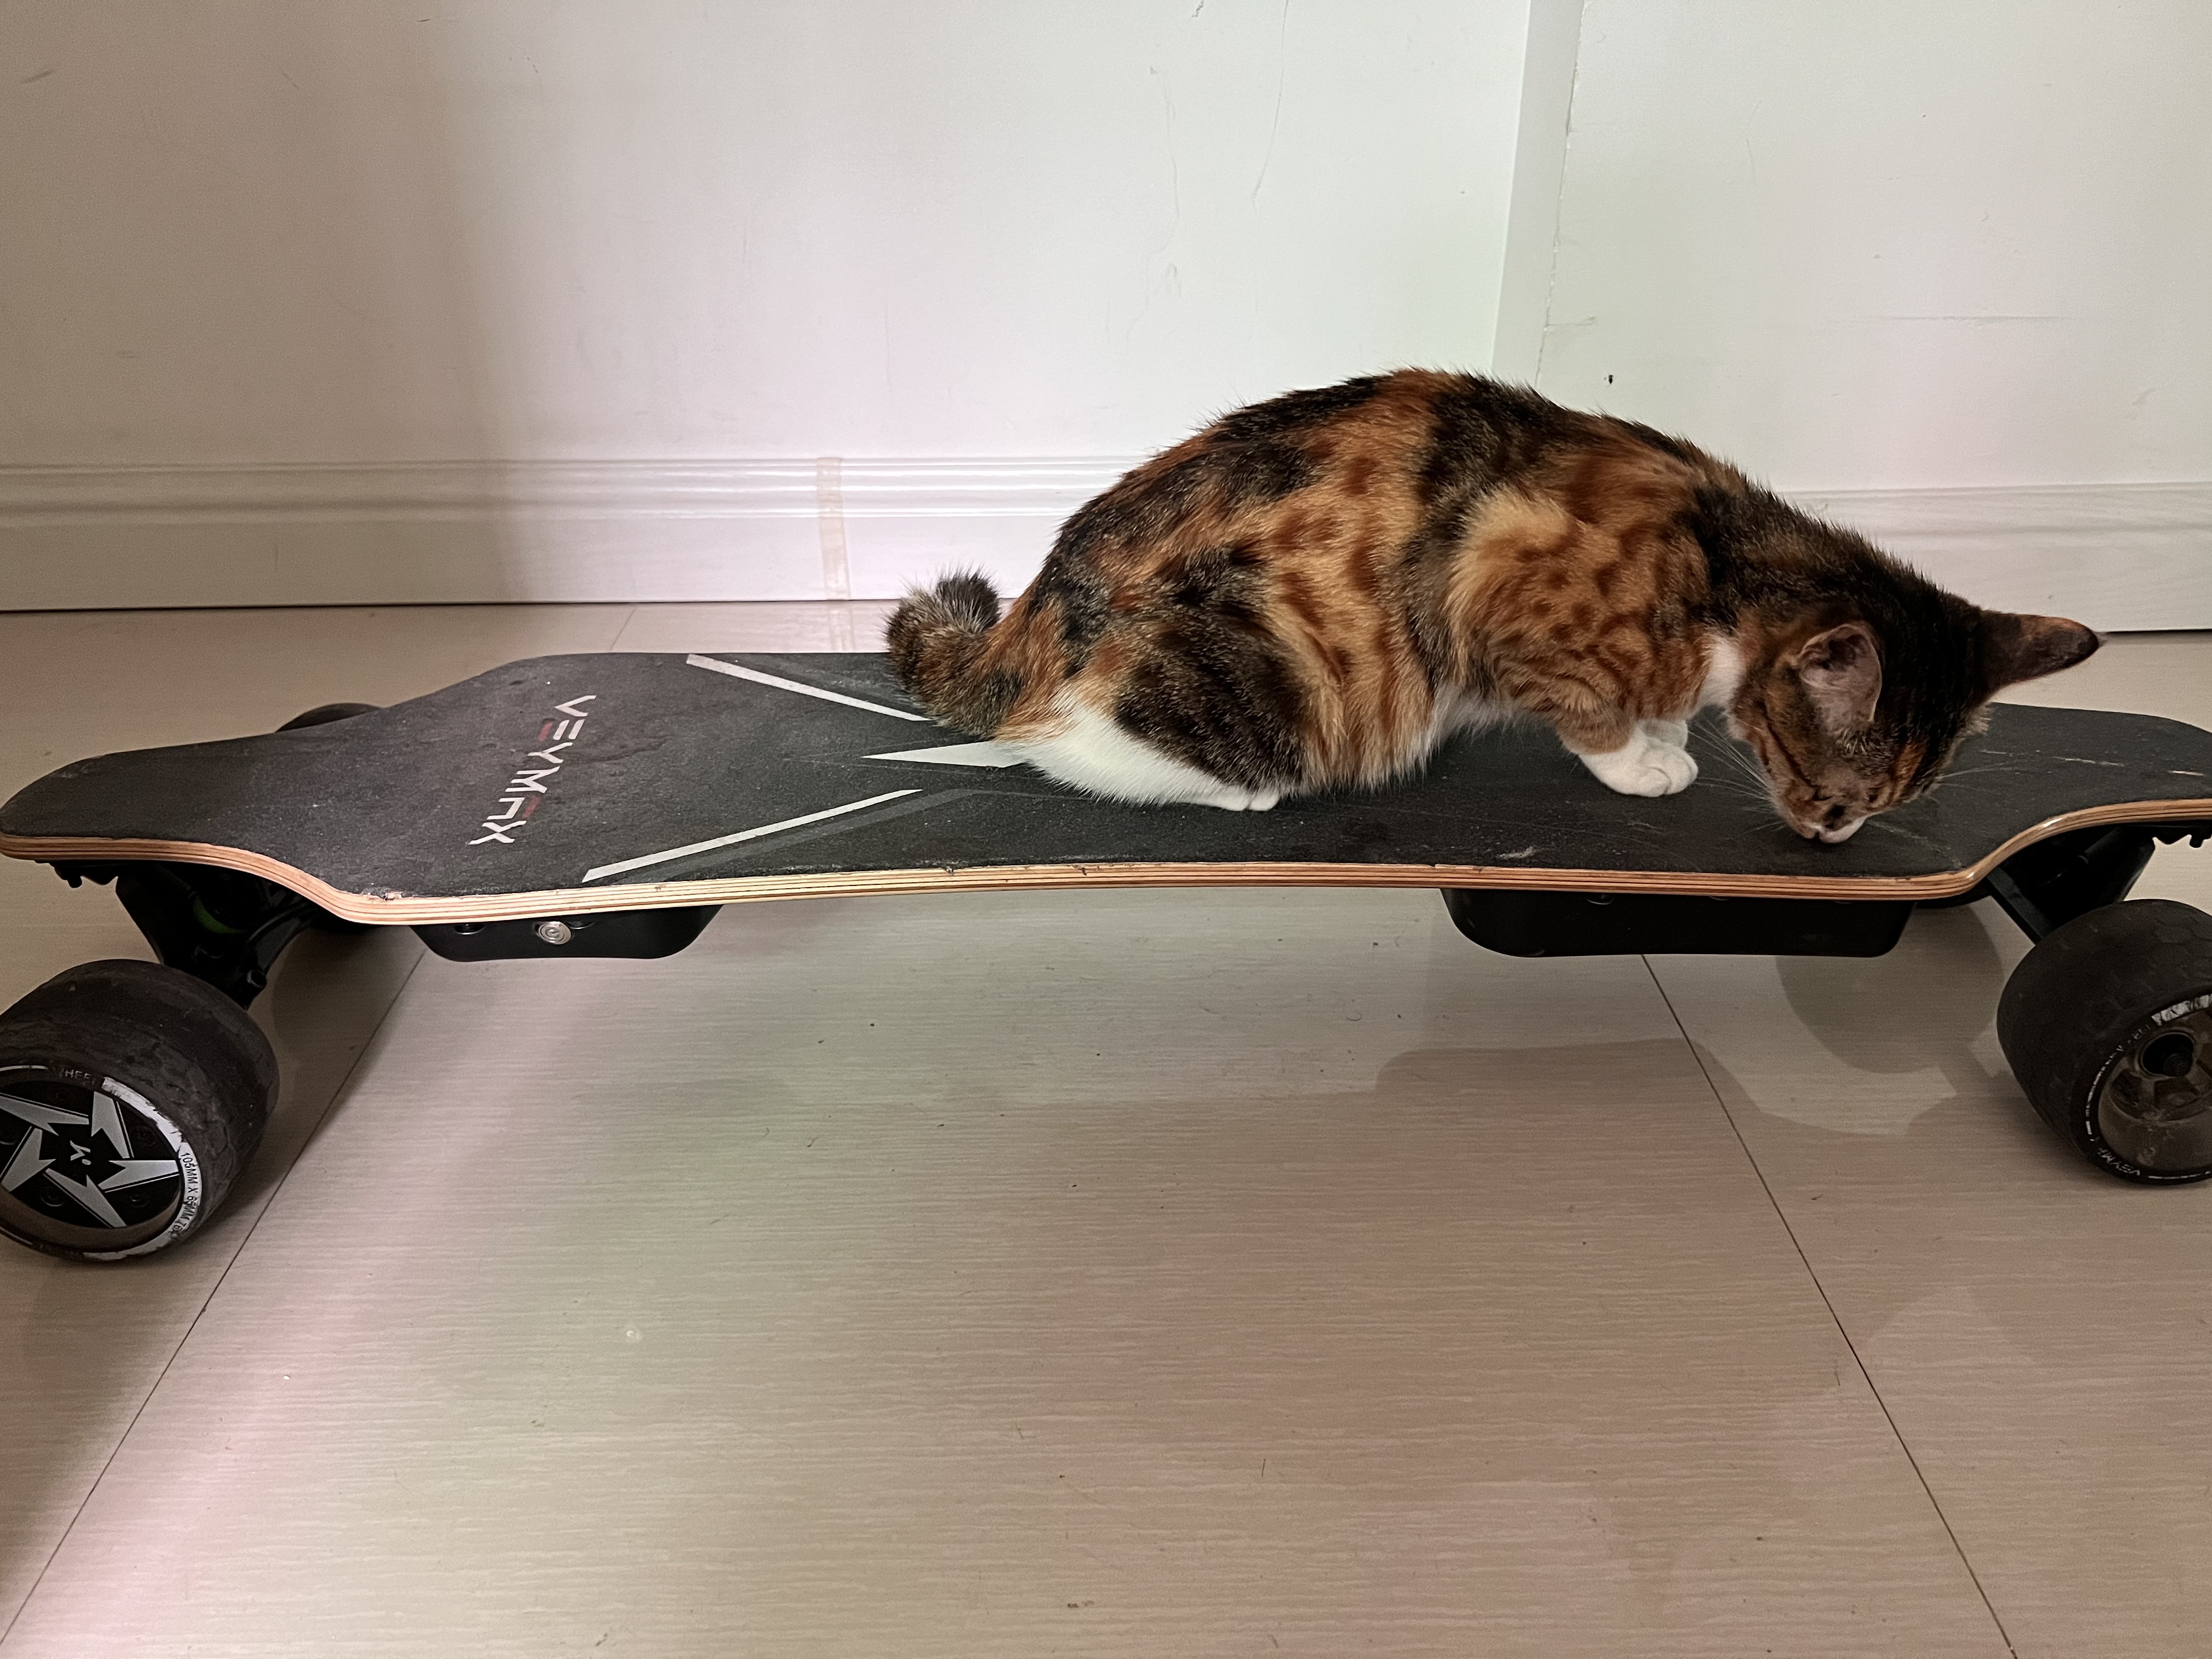
electric skateboard, veymax electric skateboard, cat, wheel, carnivore, felidae, wood, tire, floor, small to medium sized cats, tail, comfort, flooring, terrestrial animal, hardwood, automotive tire, whiskers, fur, domestic short haired cat